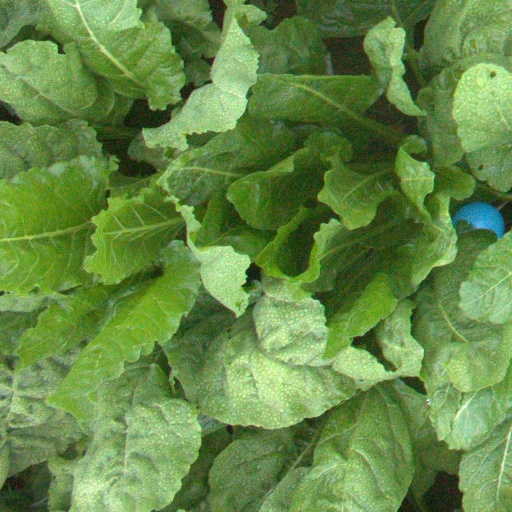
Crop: sugar beet